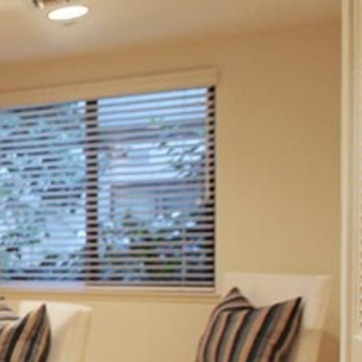
Material: glass